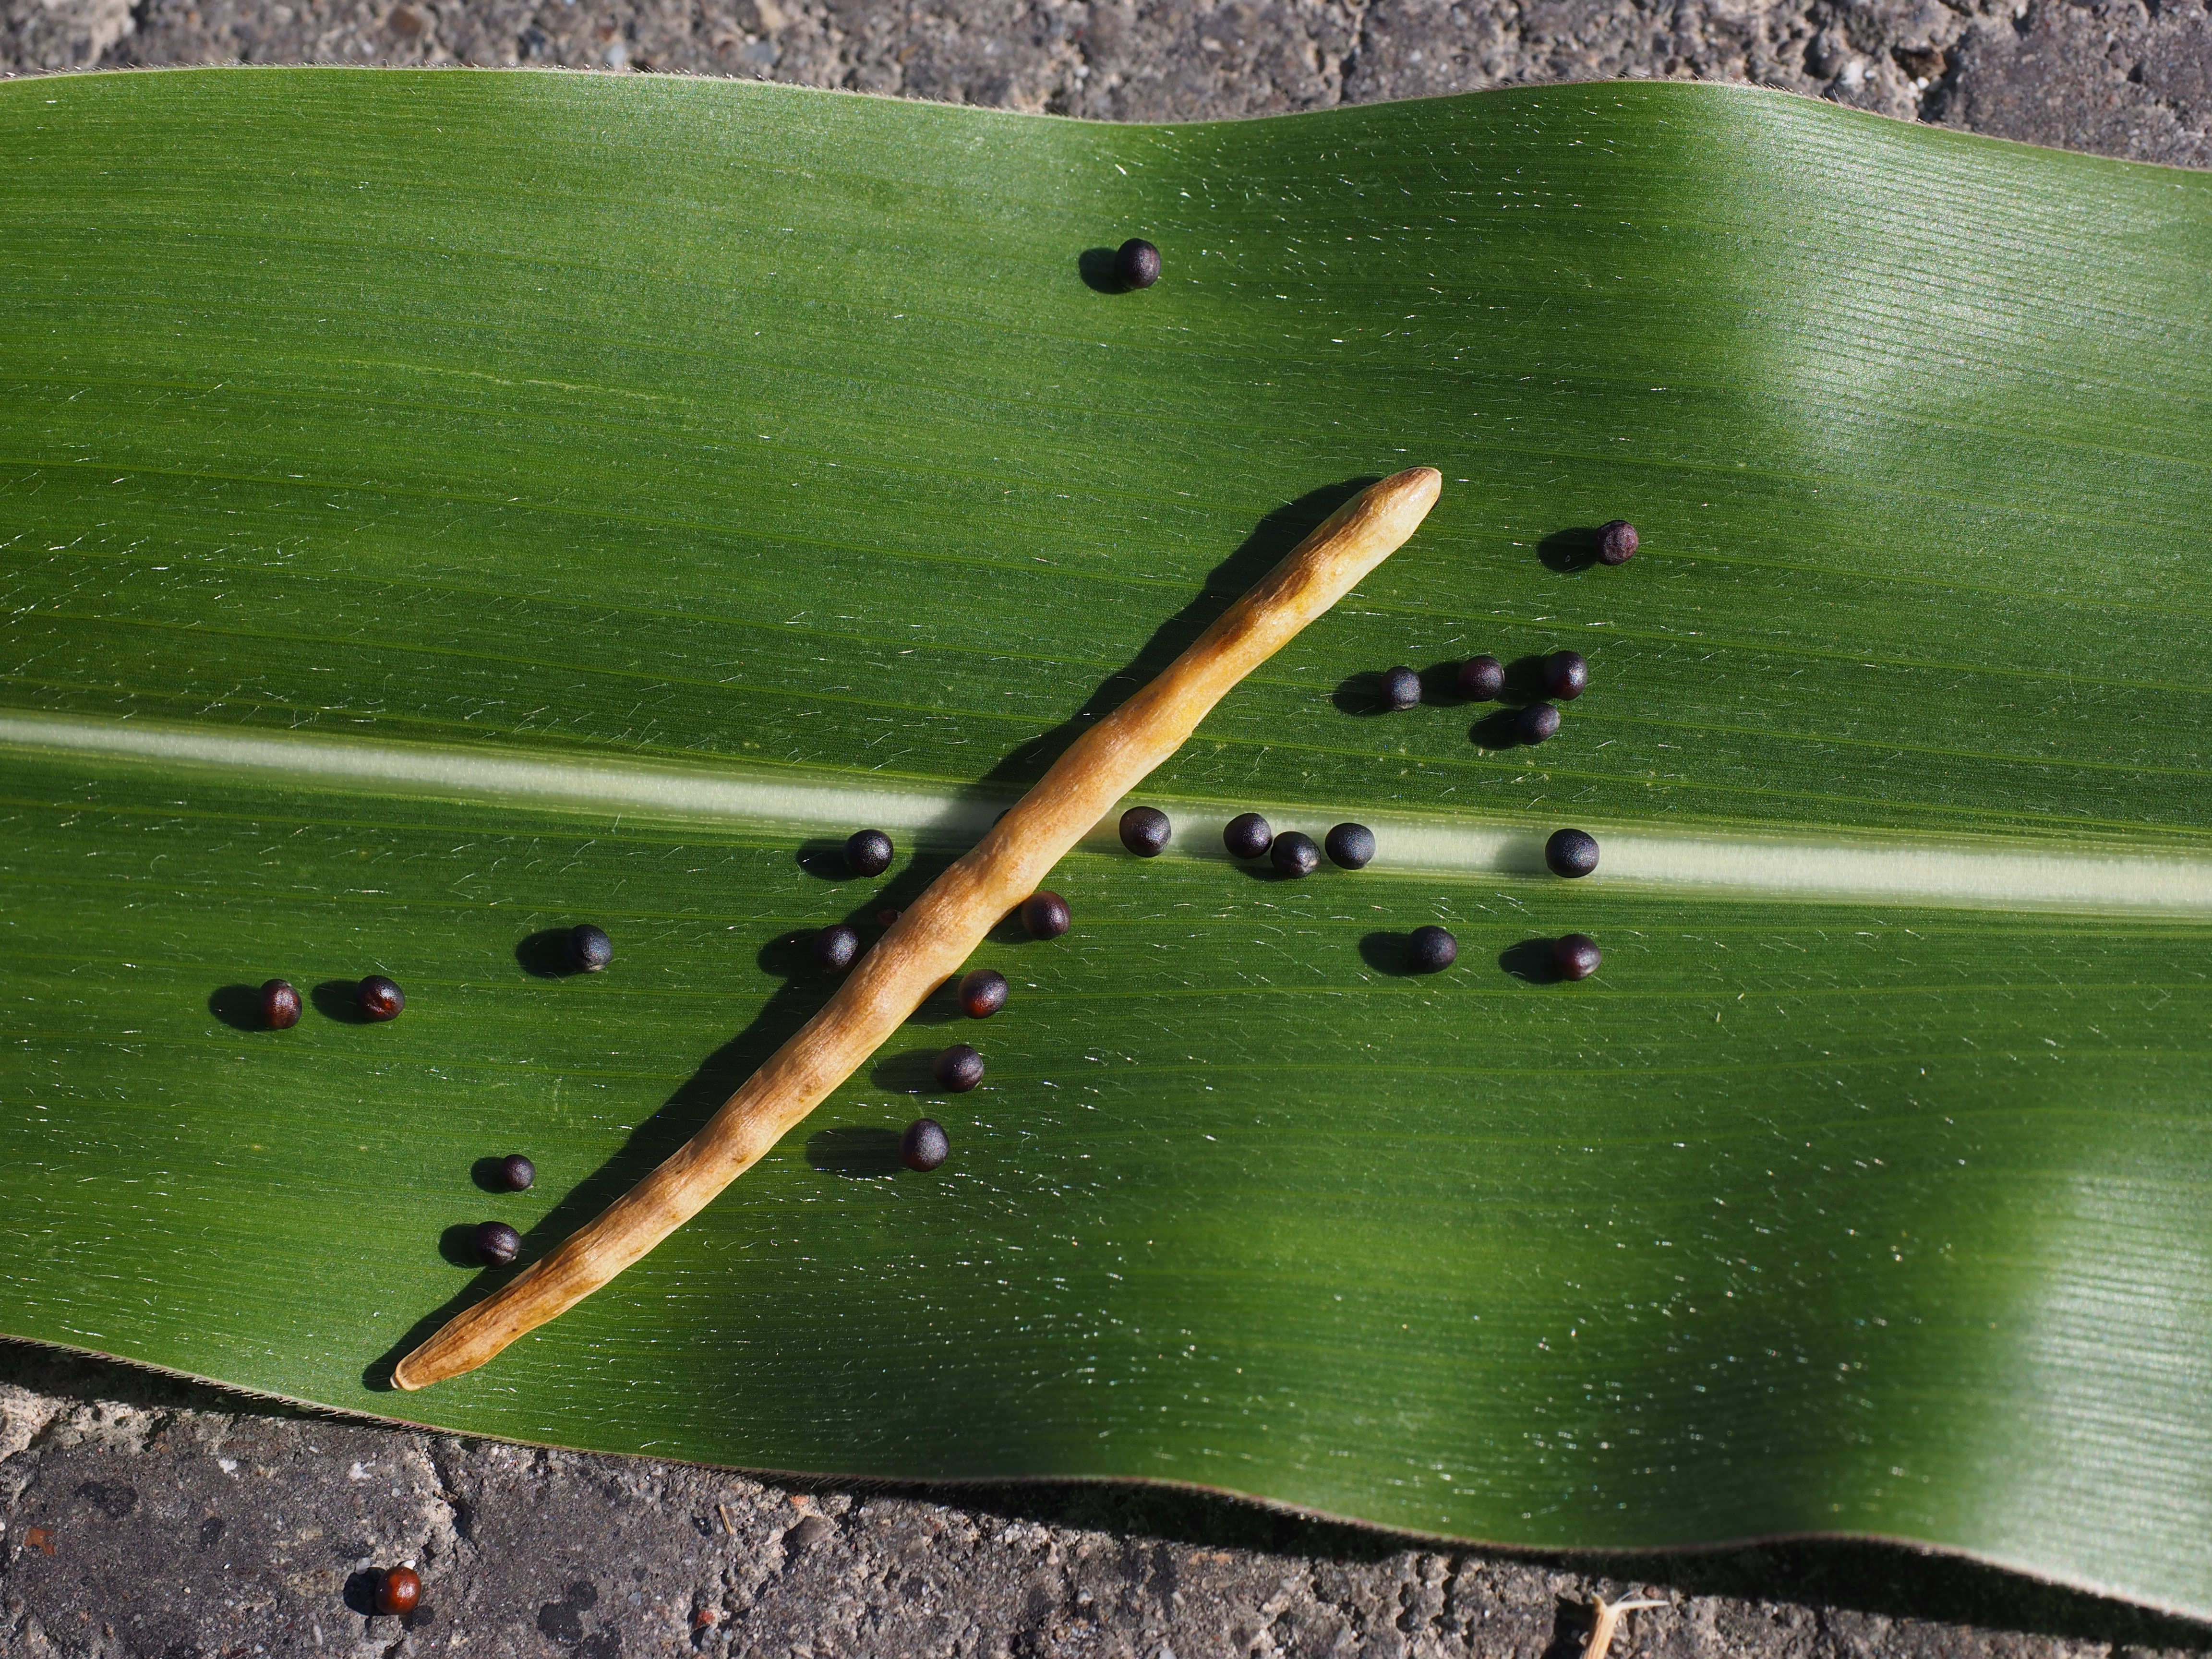
tree, nature, grass, plant, lawn, leaf, green, crop, botany, agriculture, pod, fauna, brassicaceae, grains, macro photography, oilseed rape, brassica napus, rape seed, cruciferous plant, plant stem, woody plant, reps, lewat, rape pod